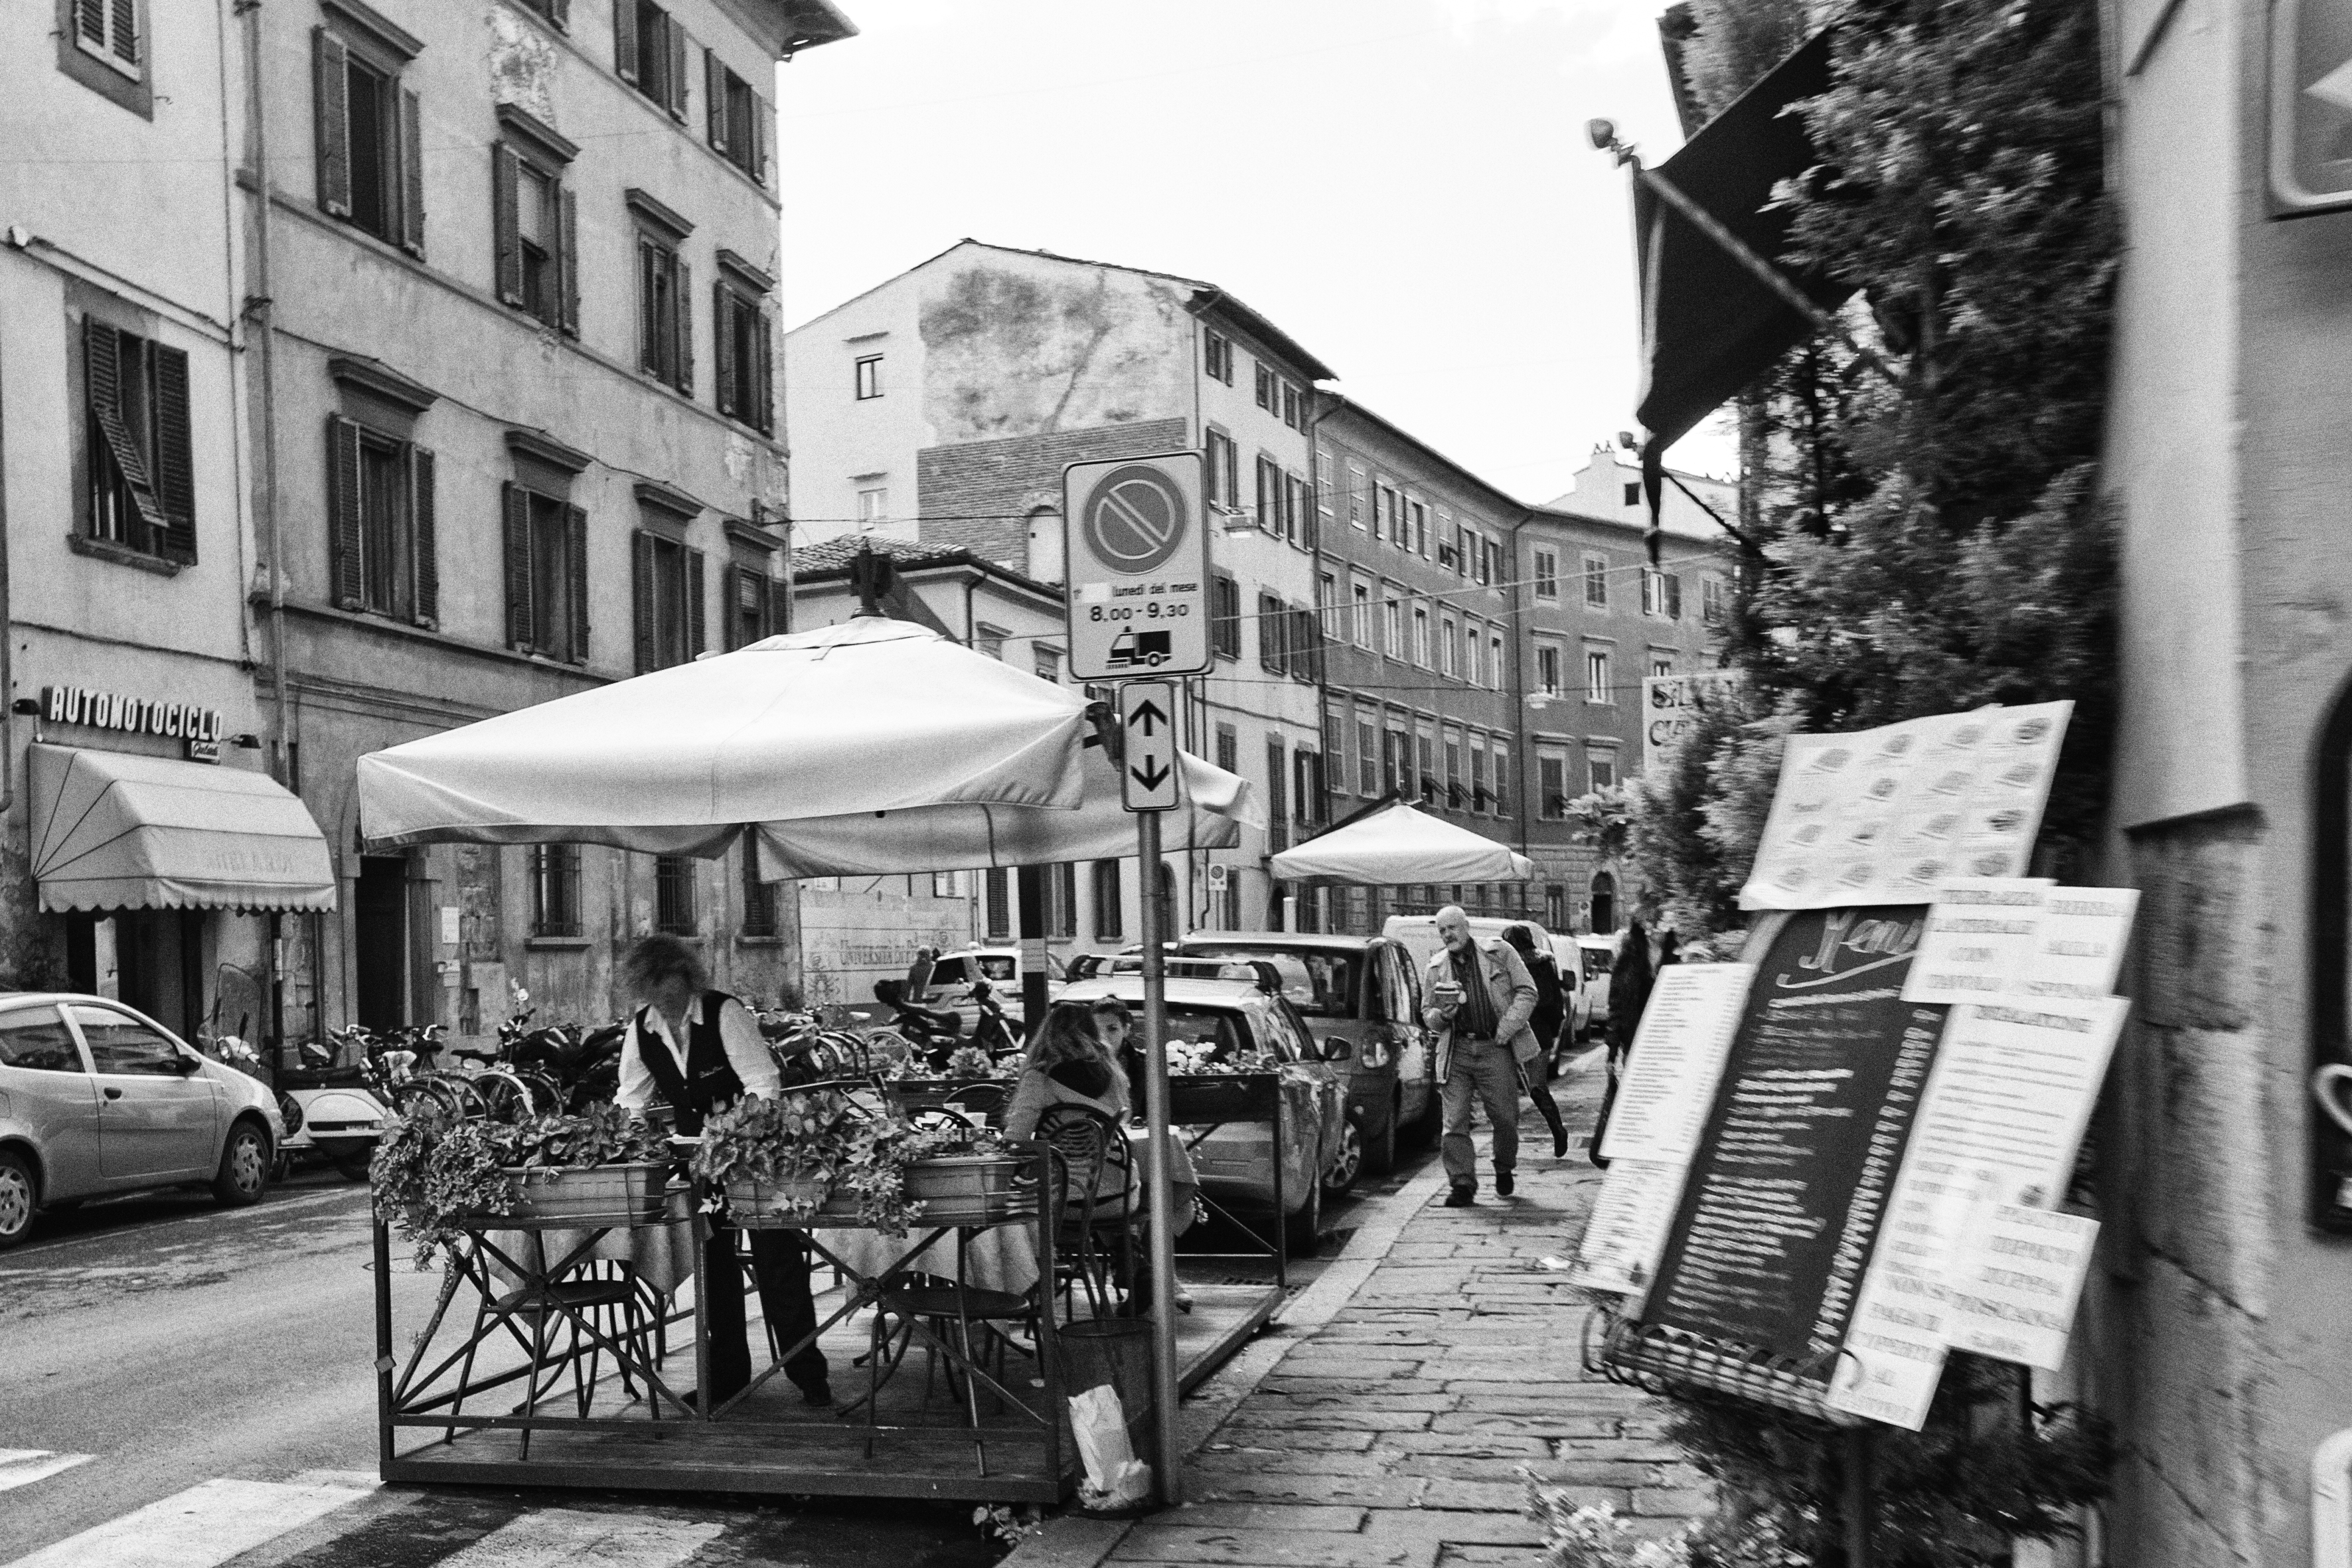
pedestrian, black and white, road, street, photography, town, alley, city, urban, downtown, italy, tuscany, monochrome, bw, blackandwhite, blackwhite, infrastructure, pisa, snapshot, history, neighbourhood, urban area, monochrome photography, residential area, human settlement